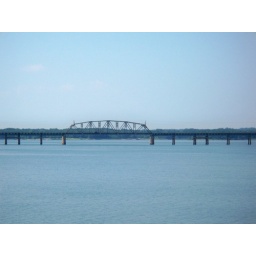
The Roosevelt bridge crossing lake texoma in Oklahoma